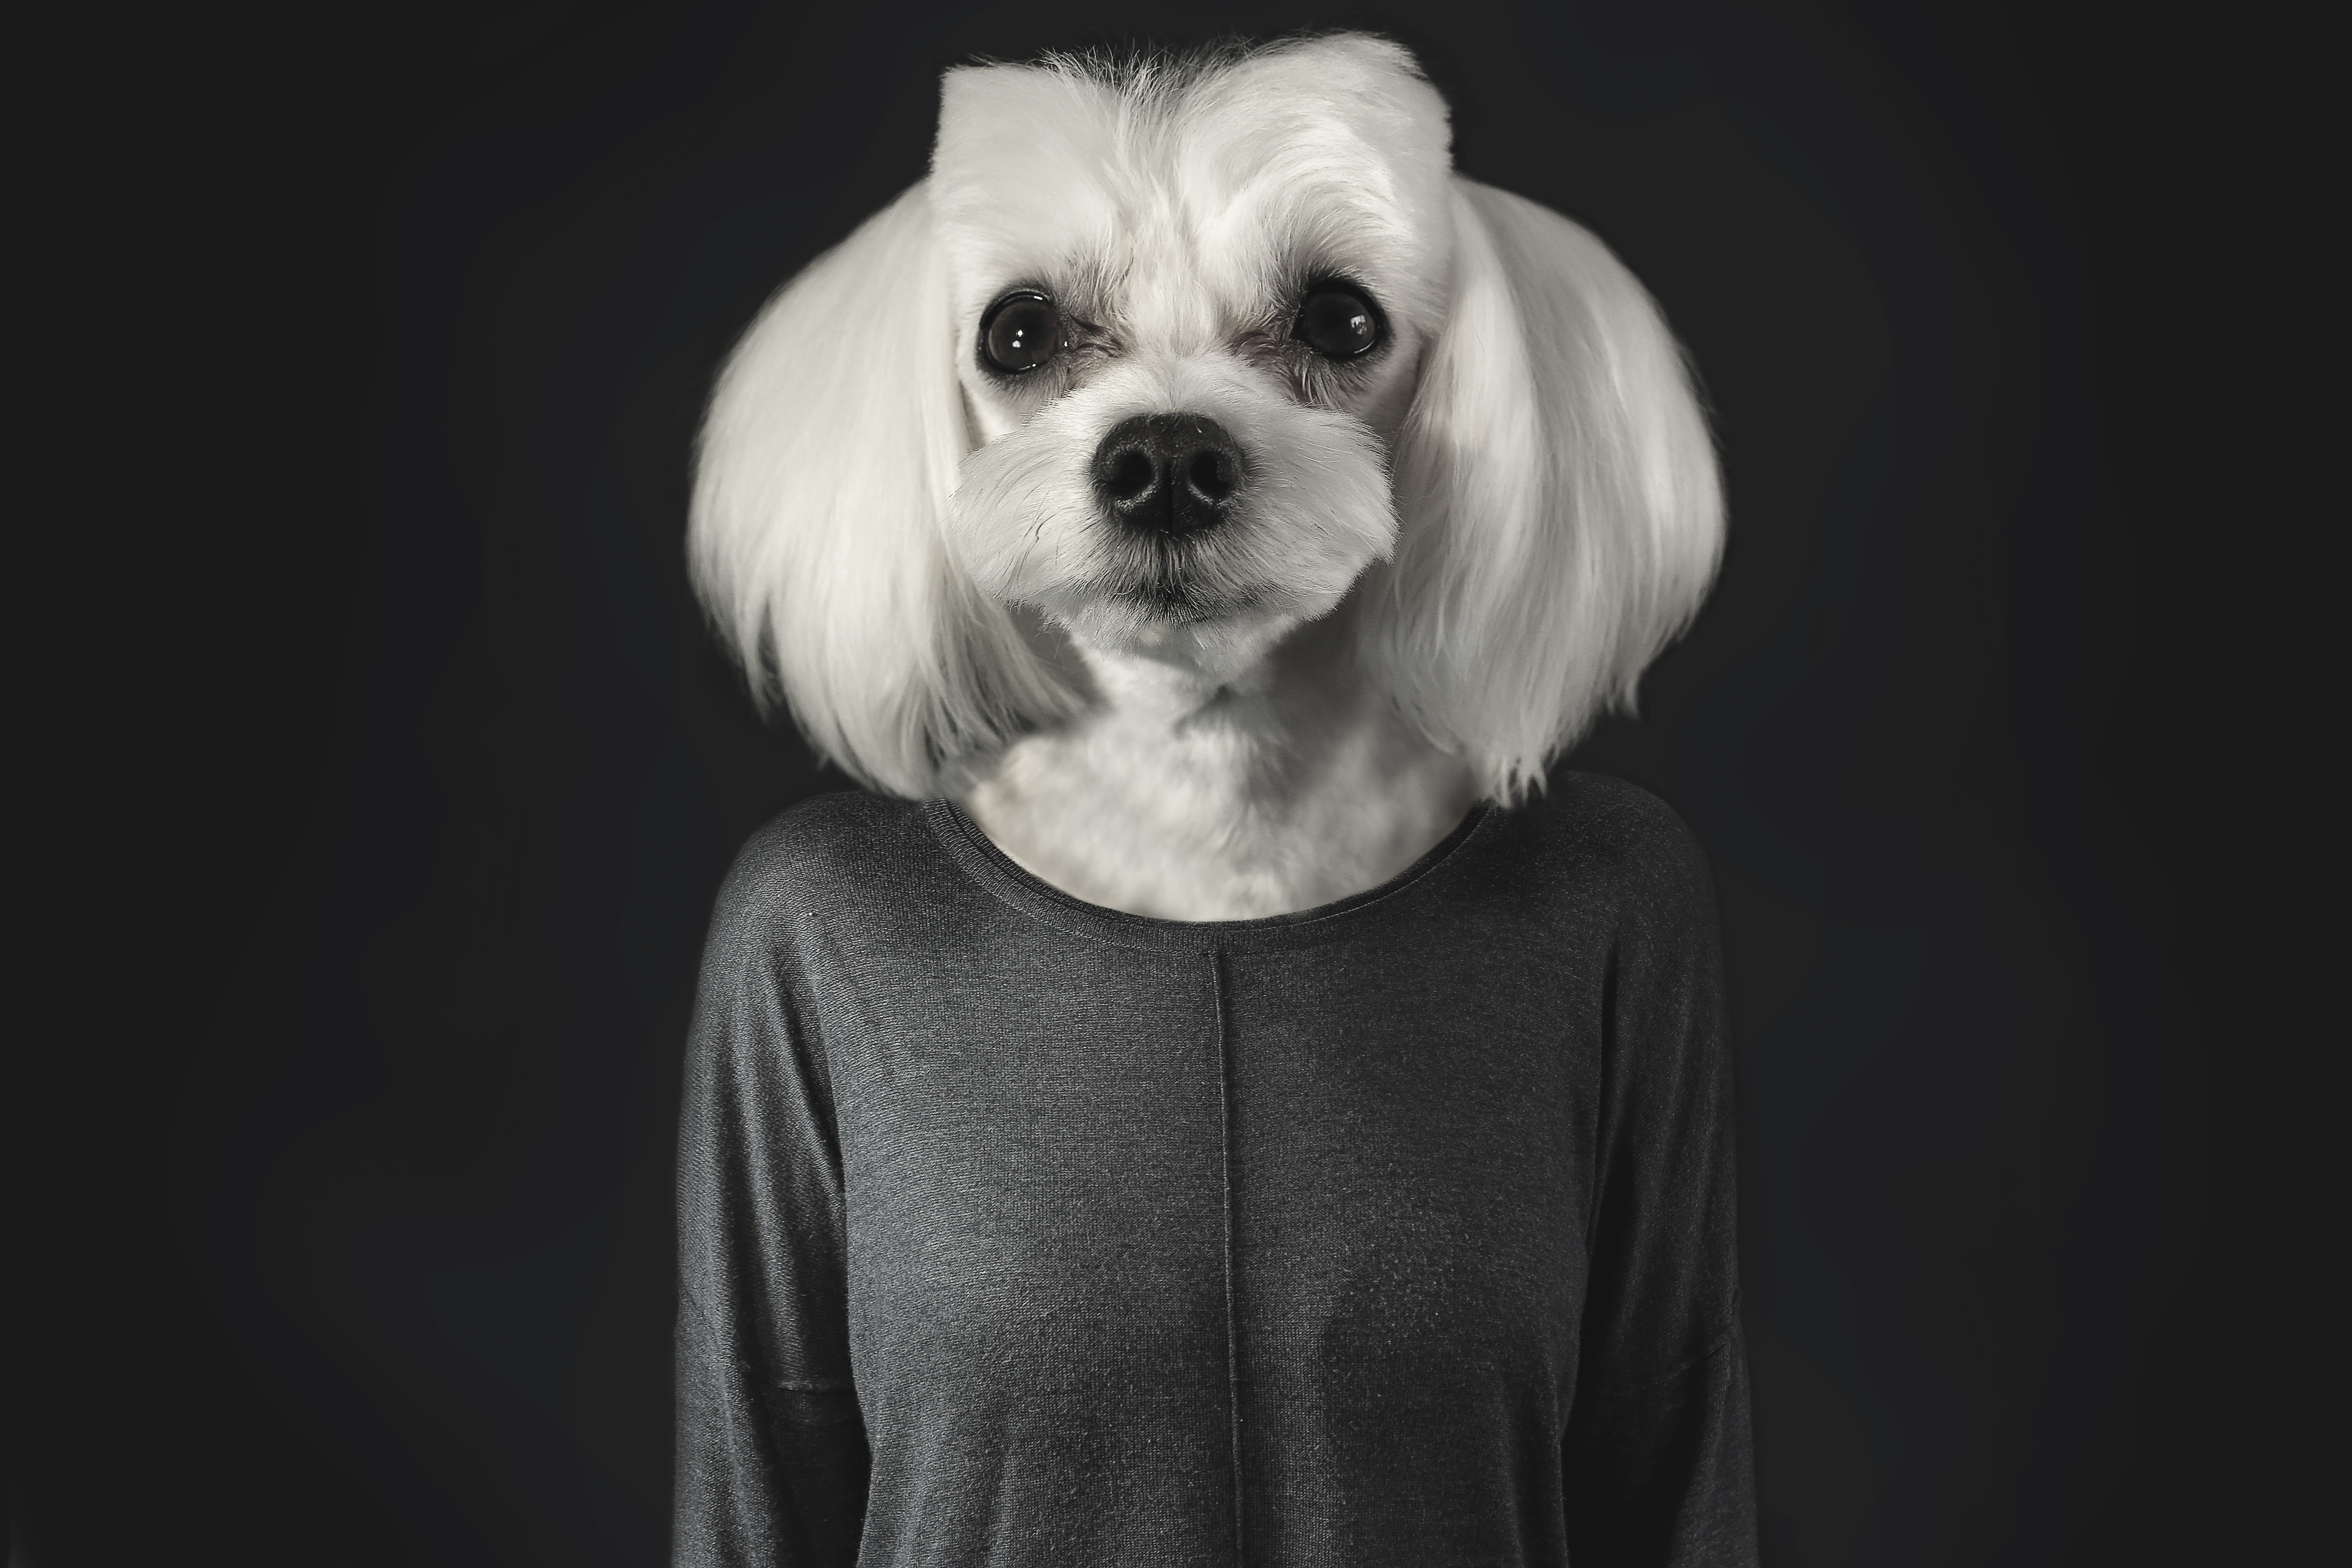
black and white, white, dog, animal, cute, pet, mammal, black, monochrome, pets, animals, turkey, overview, vertebrate, baby animal, animal portrait, maltese, stray dog, monochrome photography, dog like mammal